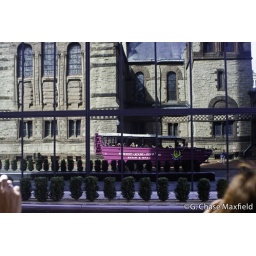
Our pink Duck Tour car and the Trinity Church reflected in John Hancock Tower, Boston